Bartolomeo di Tommaso

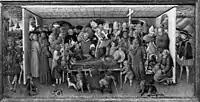
"The Funeral of Saint Francis of Assisi" by Bartolomeo di Tommaso, Walters Art Museum, 1430

Bartolomeo di Tommaso, also known as Bartolomeo da Foligno (born in Foligno, c. 1400, active by 1425, died 1453–54) was an Italian painter of the Umbro-Sienese school.